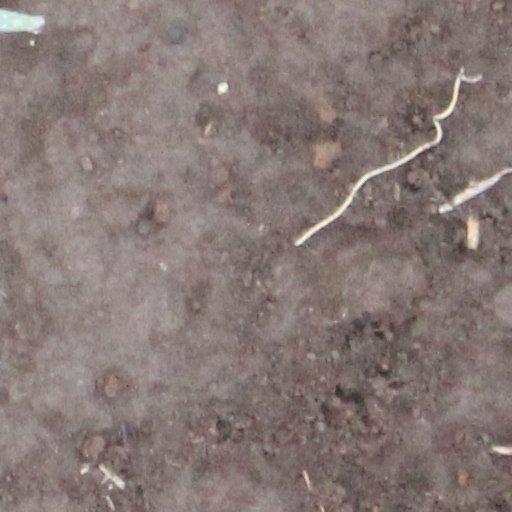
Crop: wheat